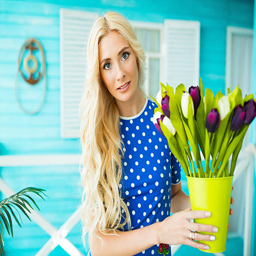
woman with a basket of flowers